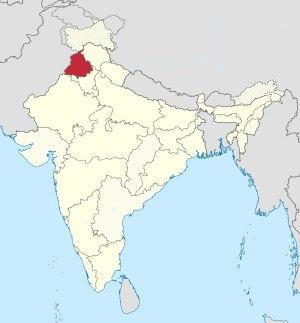
Le Pendjab ou Panjab ou Pandjab est une région du sous-continent indien comprenant une grande partie de l'est du Pakistan et du nord-ouest de l'Inde.